Textile arts

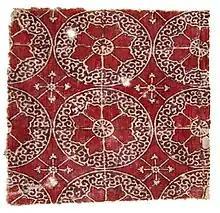
Cotton tapestry that was woven into an intricate pattern in India

Cotton was first used in 5000 B.C. in India and the Middle East, and spread to Europe after they invaded India in 327 B.C. The manufacture and production of cotton spread rapidly in the 18th century, and it quickly became one of the most important textile fibers because of its comfort, durability, and absorbency. Cotton fibers are seed hairs formed in a capsule that grows after the plant flowers. The fibers complete their growth cycle and burst to release about 30 seeds that each have between 200 and 7000 seed hairs that are between 22 and 50 millimeters long. About 90% of the seed hairs are cellulose, with the other 10% being wax, pectate, protein, and other minerals. Once it is processed, cotton can be spun into yarn of various thicknesses to be woven or knitted into various different products such as velvet, chambray, corduroy, jersey, flannel, and velour that can be used in clothing tapestries, rugs, and drapes, as shown in the image of the cotton tapestry that was woven in India.